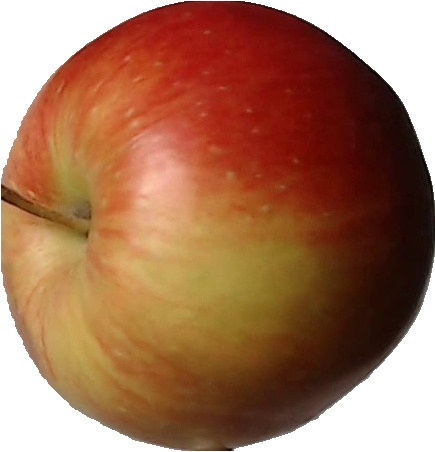
Label: apple_red_2